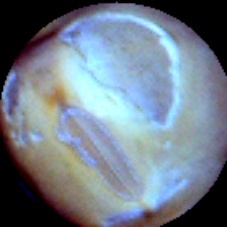
Label: Skin-damaged